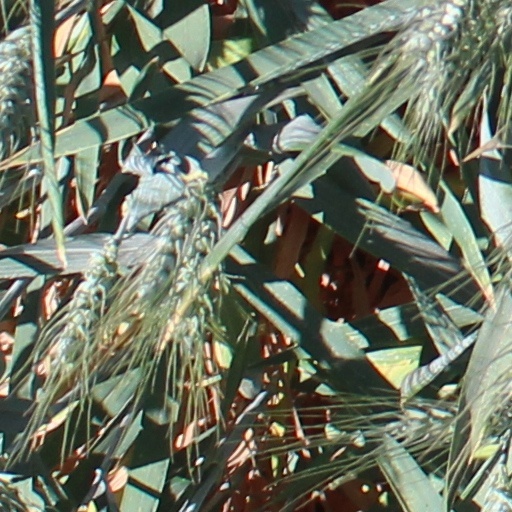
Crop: wheat